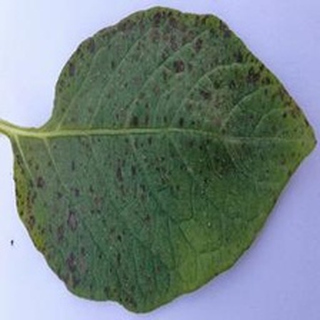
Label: potato_early_blight